Midnight Mary

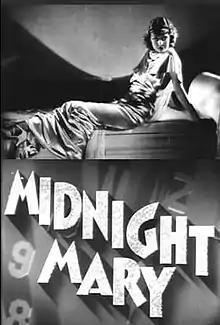

Midnight Mary is a 1933 American pre-Code crime drama film directed by William A. Wellman and starring Loretta Young, Ricardo Cortez, and Franchot Tone.